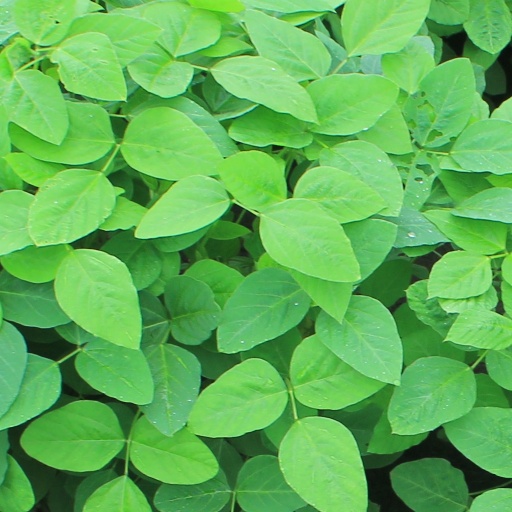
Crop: soybean